Clay Shaw (politician)

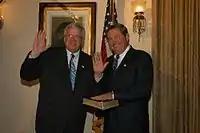
Shaw being sworn in by Speaker Dennis Hastert for the 108th Congress

Following Shaw's extremely close race in 2000, the state legislature, now controlled by Republicans, cut out the heavily Democratic spur of Miami-Dade County that had been added in the 1990s round of redistricting, pushing it further into Palm Beach County. Although the district was friendlier for Shaw than its predecessor, it was only slightly less Democratic than its predecessor (even though Republicans had a small plurality of registered voters). Shaw was re-elected with 61% of the vote against Democrat Carol Roberts, a former Palm Beach County commissioner.